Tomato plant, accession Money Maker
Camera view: bottom (45 deg); turntable rotation: 210 degrees
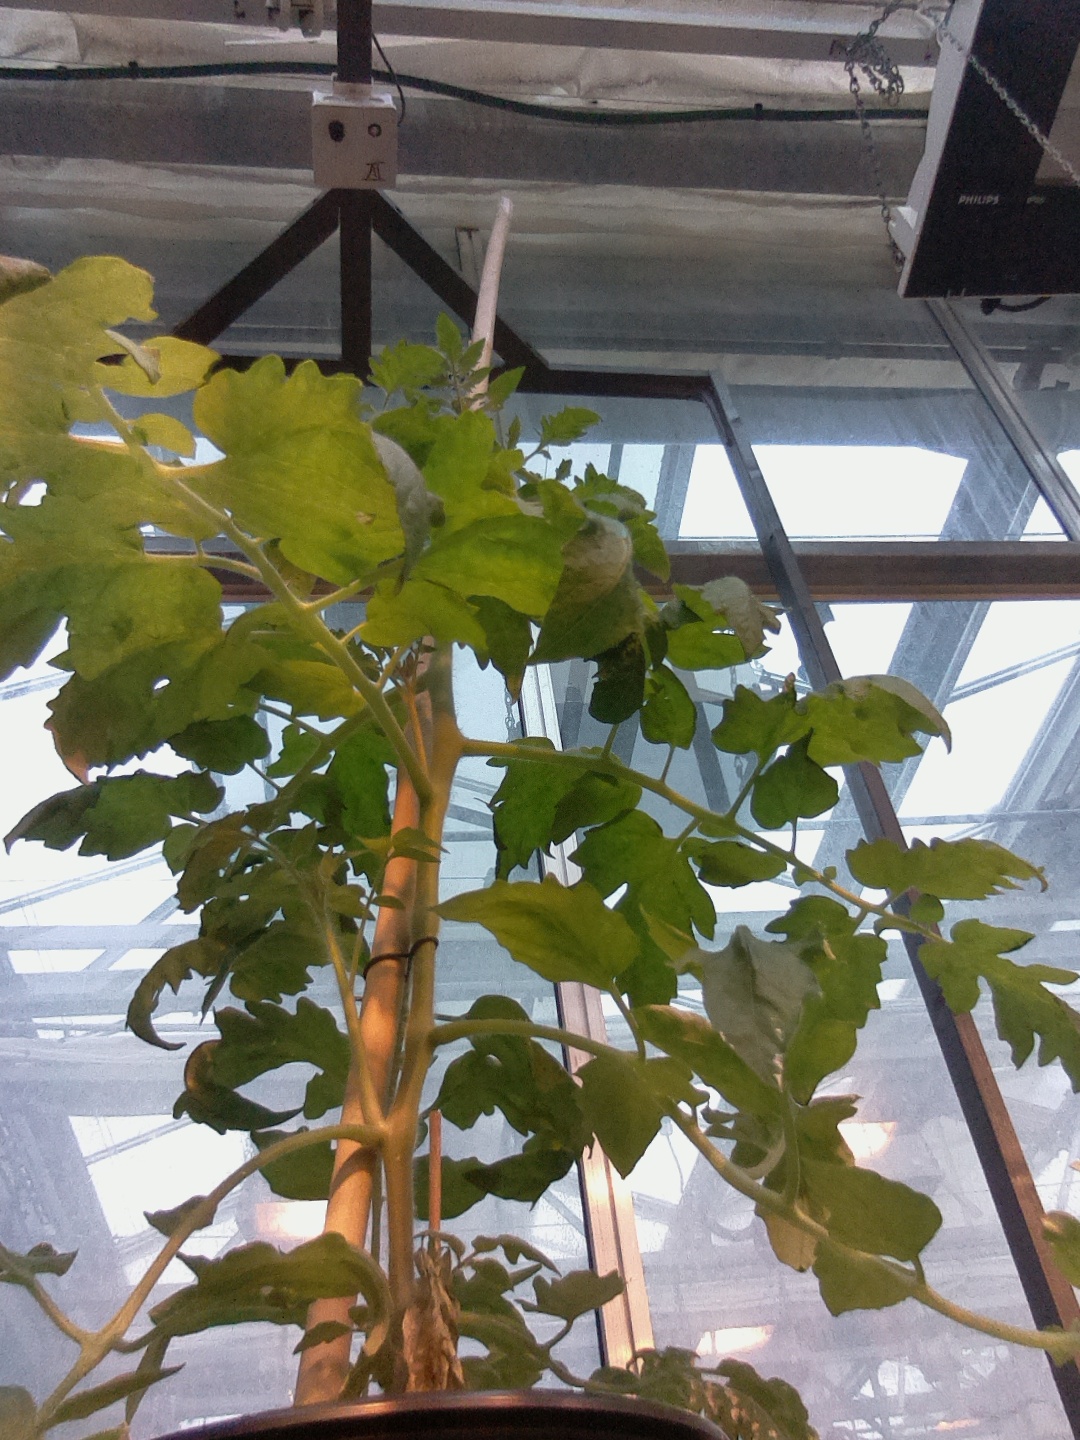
BBCH growth stage 53: 3 inflorescences visible